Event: Nepal Earthquake
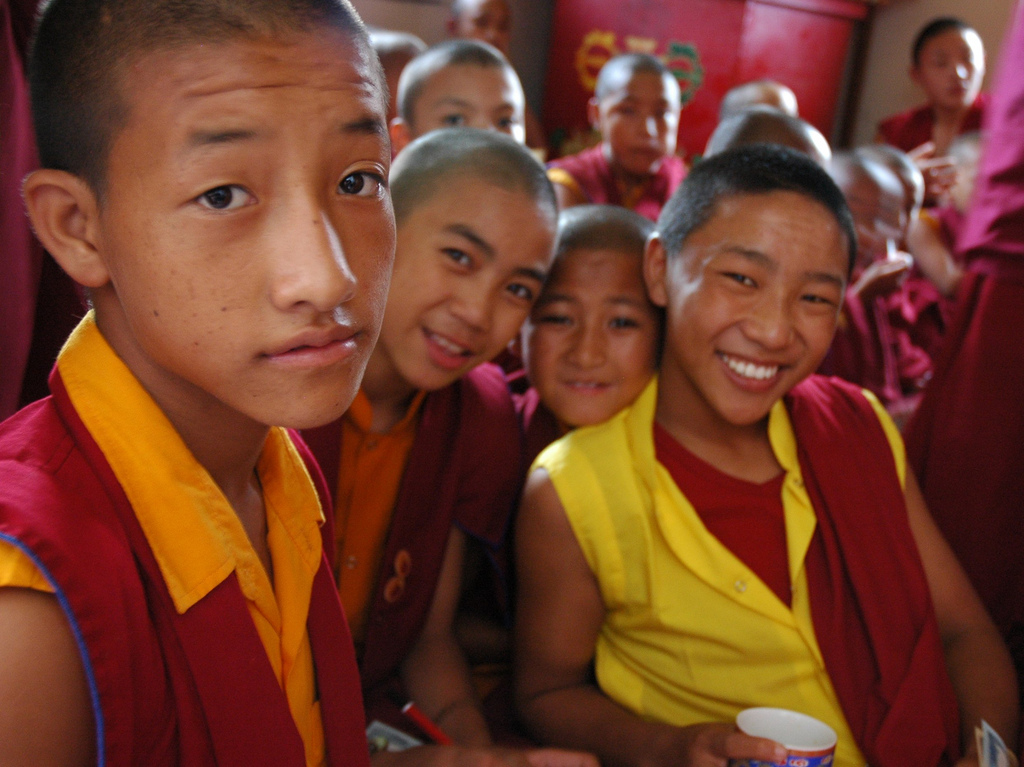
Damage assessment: no_damage